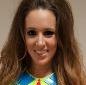
Age: 29